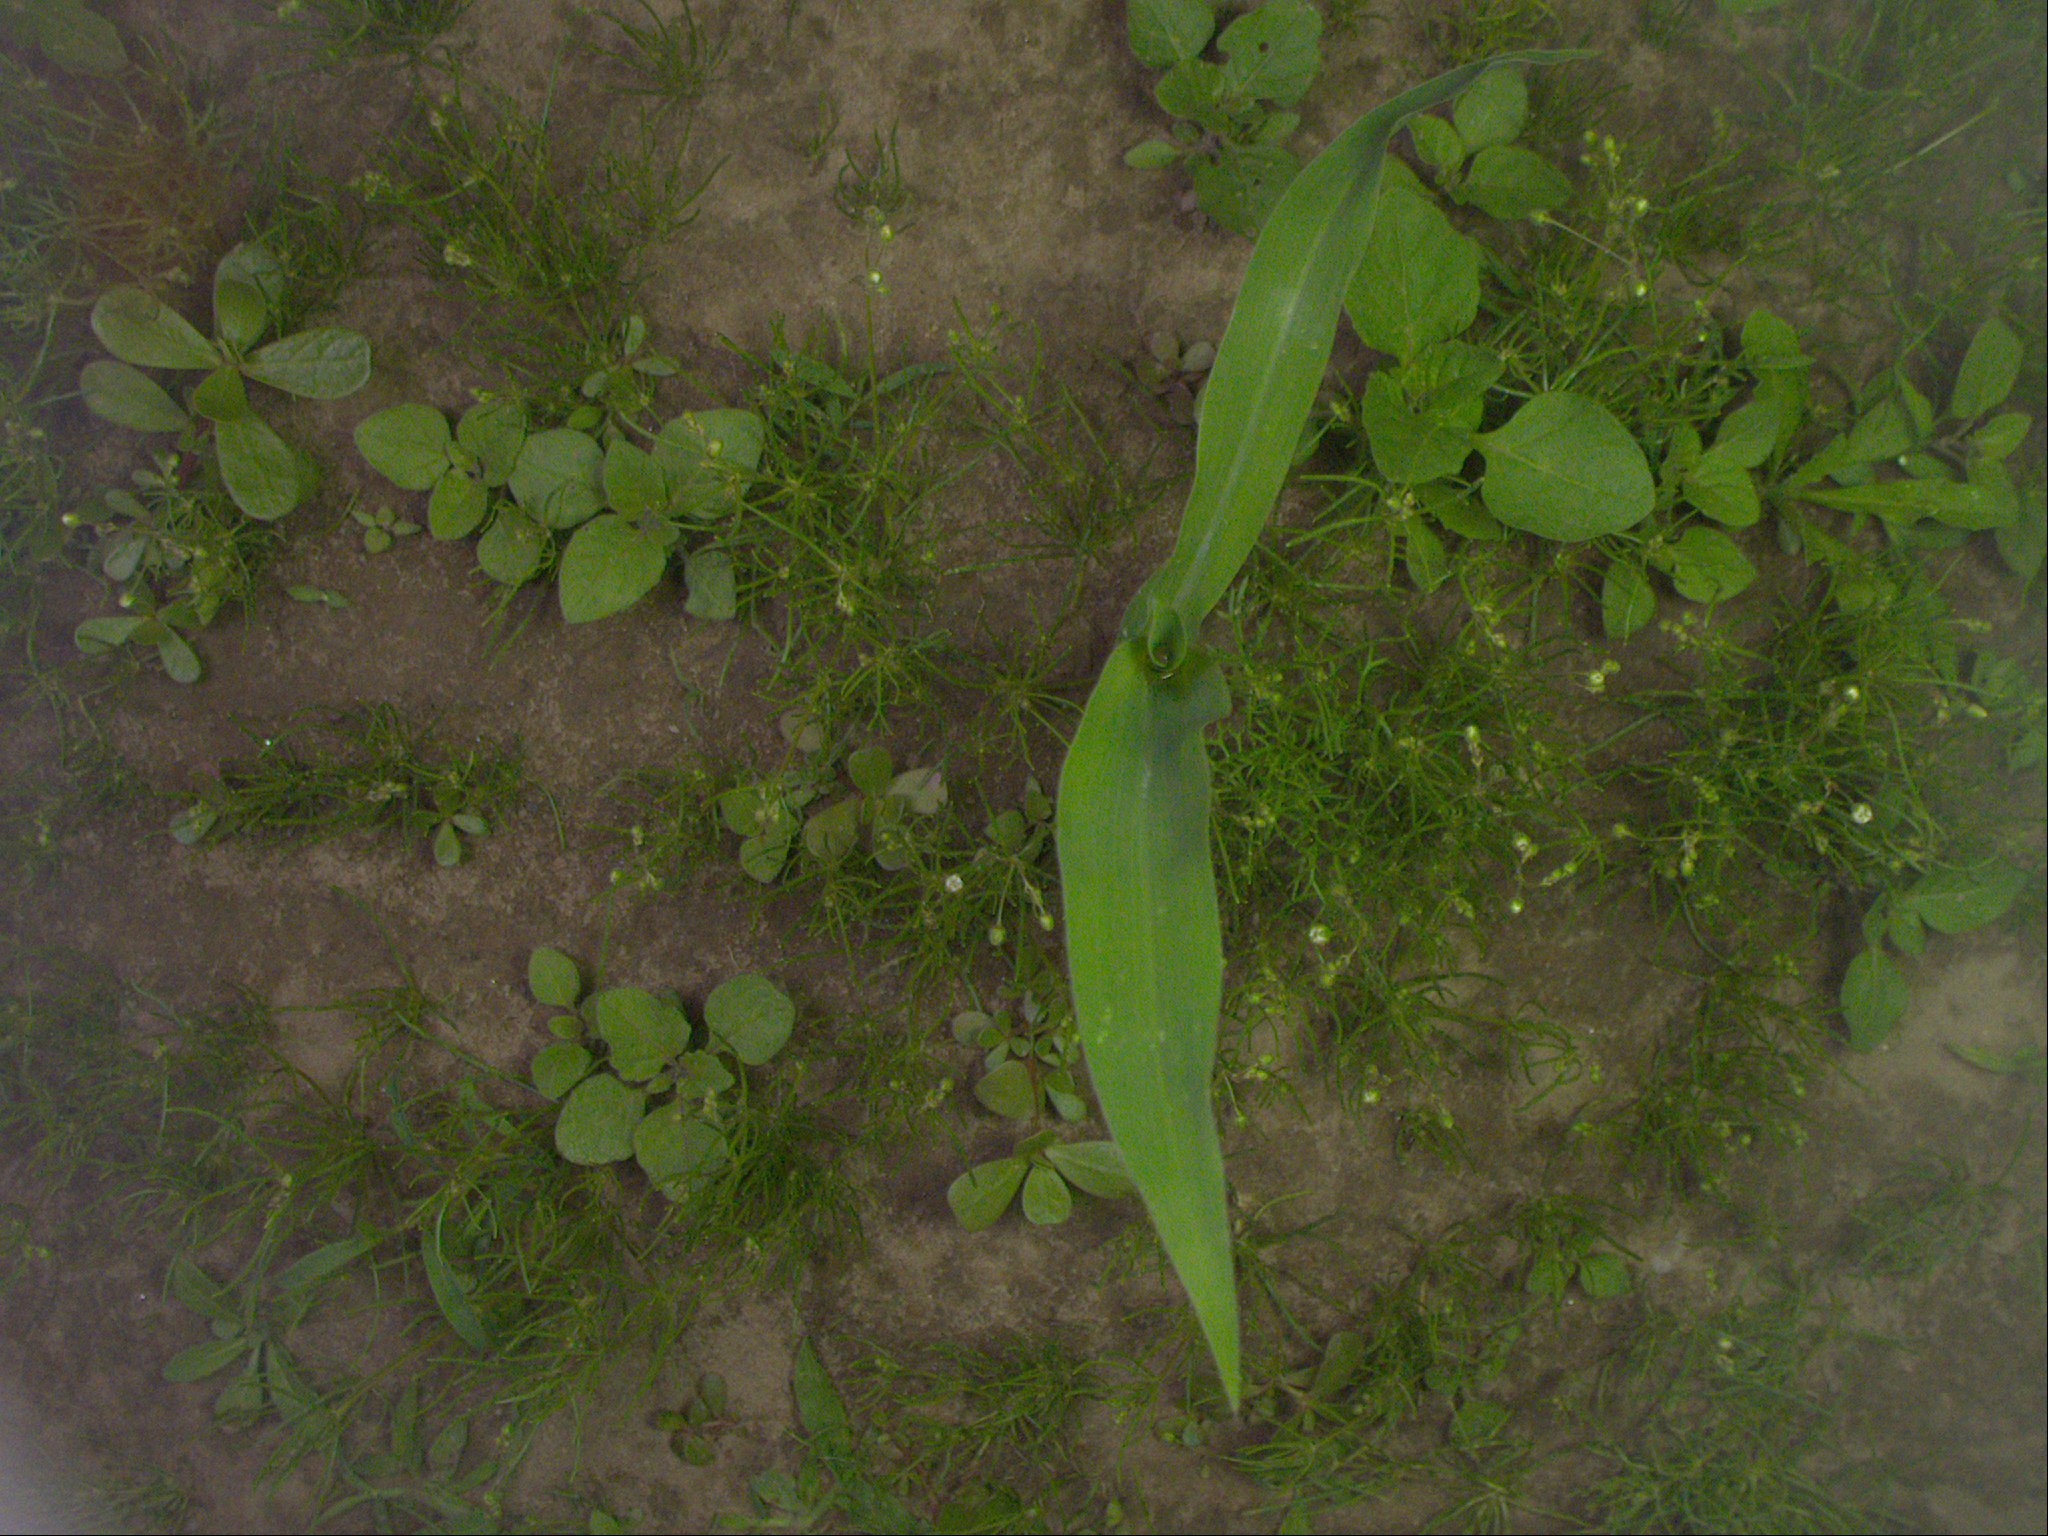
Crop: maize
Objects: maize, stem_maize